Ab-Soul

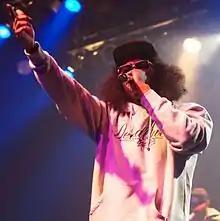
Ab-Soul performing in Toronto in 2013.

In October 2012, American singer-songwriter and record producer JMSN, who previously produced "Nibiru" for Stevens earlier in August, for what his label called "TDE Fan Appreciation Week", announced he and Stevens would be releasing a collaborative project together. The lead single for their collaborative album, which was set to be titled "Unit 6", was officially released via iTunes on January 22, 2013. The single, titled "You're Gone", features vocals from both artists, as well as production from JMSN. On March 26, 2013, it was announced that Ab-Soul would be featured on "XXL"s 2013 Freshman Class issue, alongside Schoolboy Q and other up-and-coming rappers.